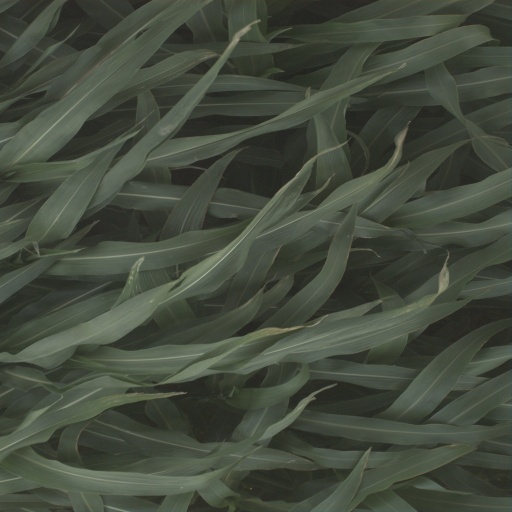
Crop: sorghum